Darwin Mountains

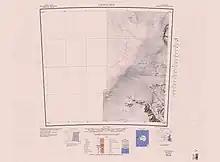
Western Darwin Mountains in southeast of map

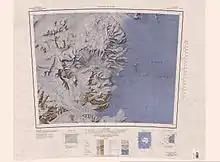
Eastern Darwin Mountains in southwest of map

The Darwin Mountains are bounded by the Hatherton Glacier which flows southeast past its west side, then turns and flows northeast past Junction Spur at the eastern tip of the mountains to join Darwin Glacier.